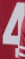
Number: 4